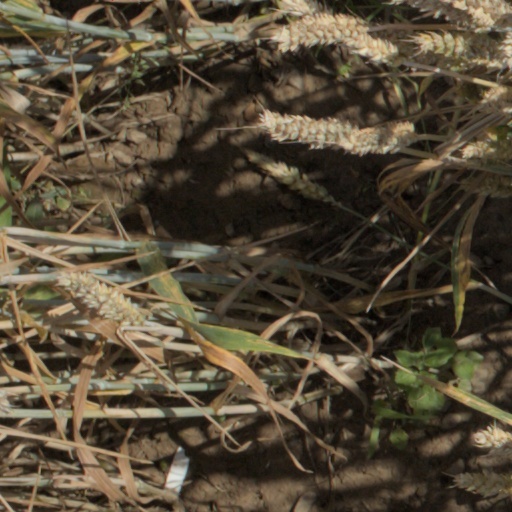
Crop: wheat